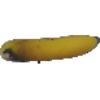
Label: Banana 1